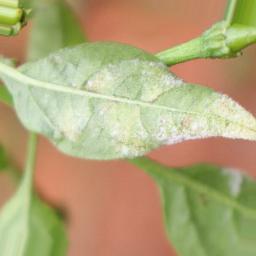
Label: powdery mildew